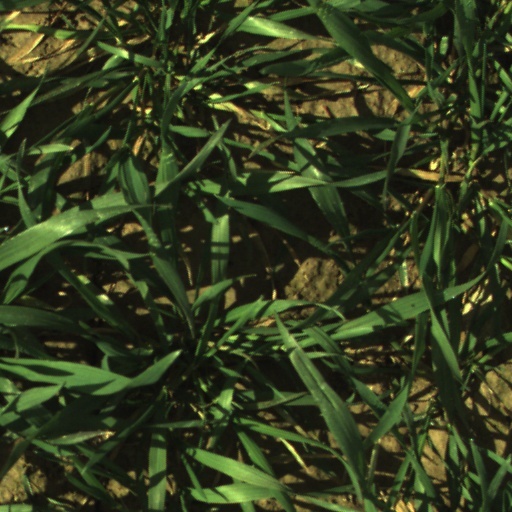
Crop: wheat